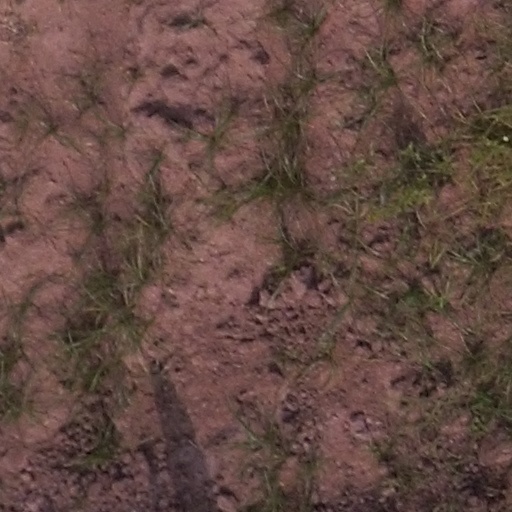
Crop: maize; corn